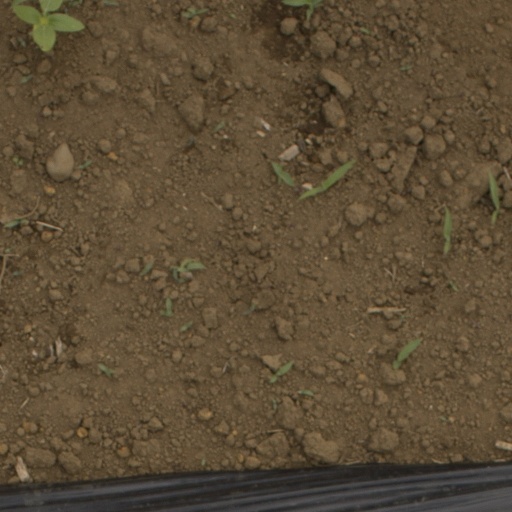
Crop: Jerusalem artichoke